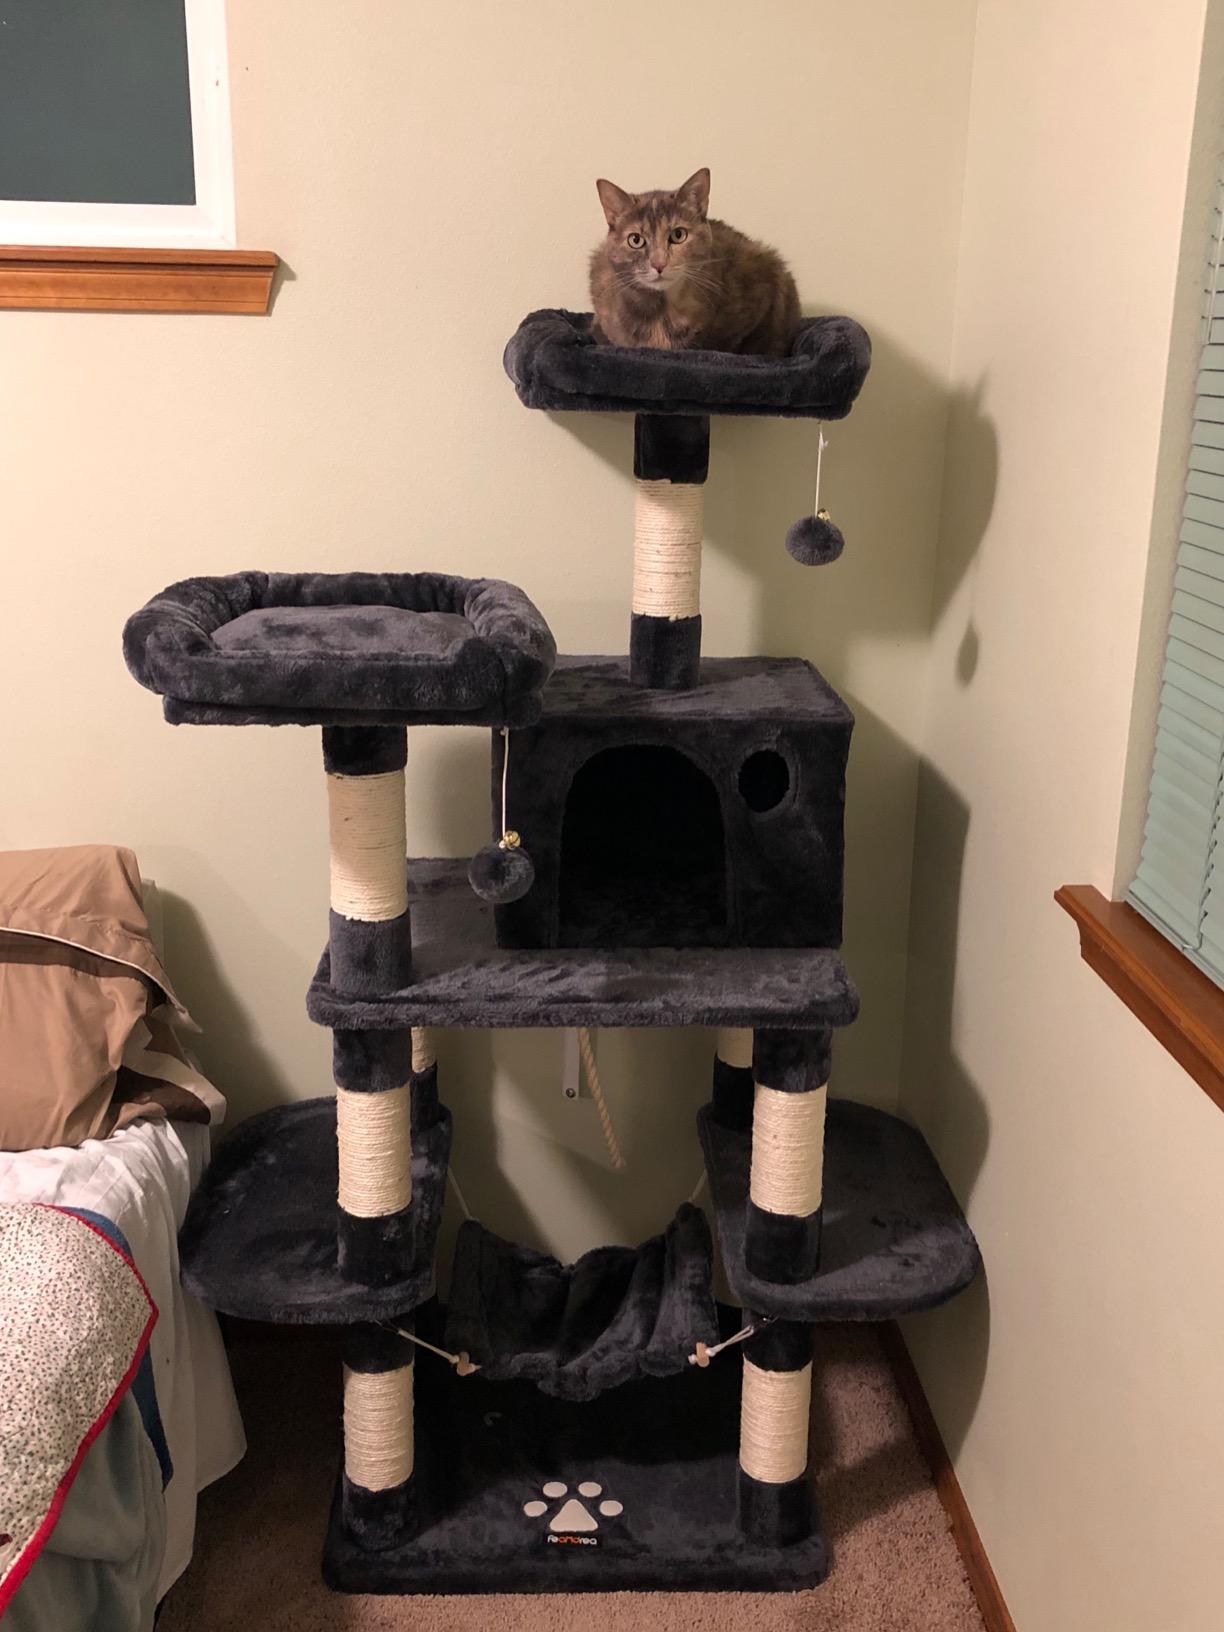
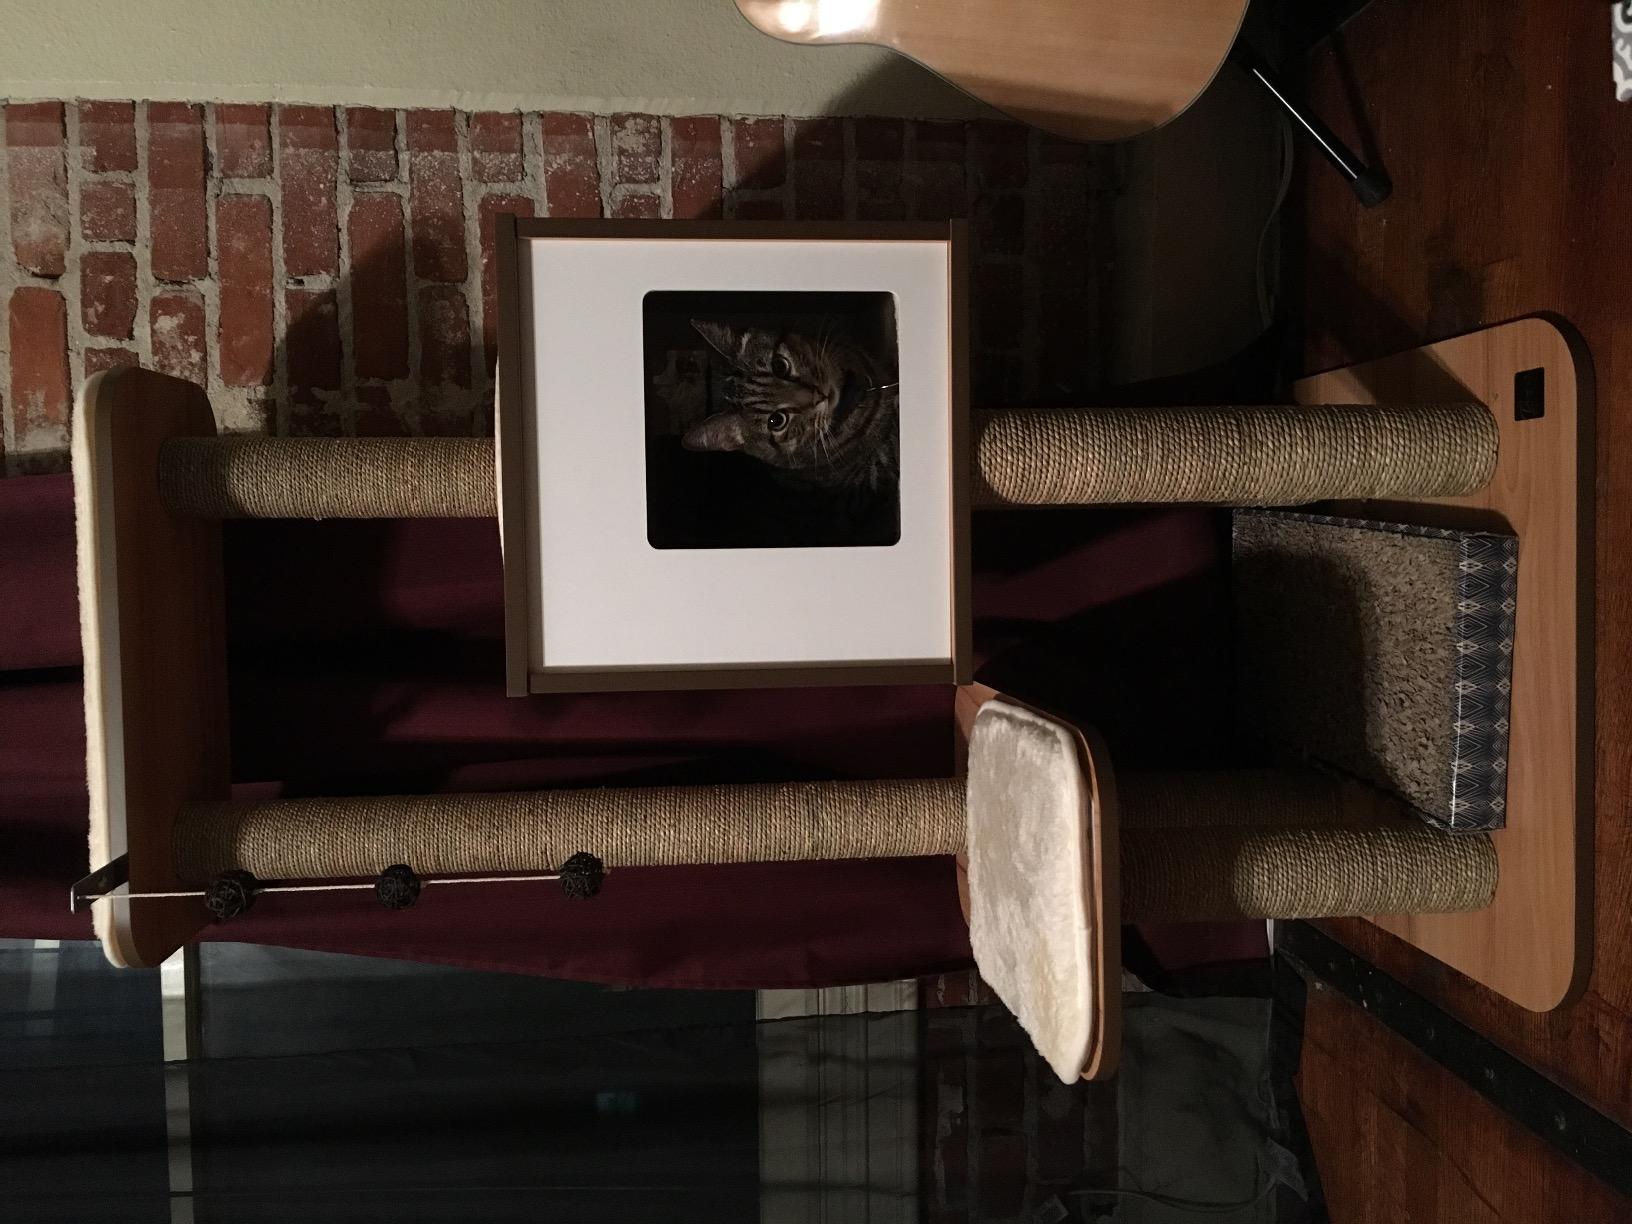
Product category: items_cat tree
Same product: no